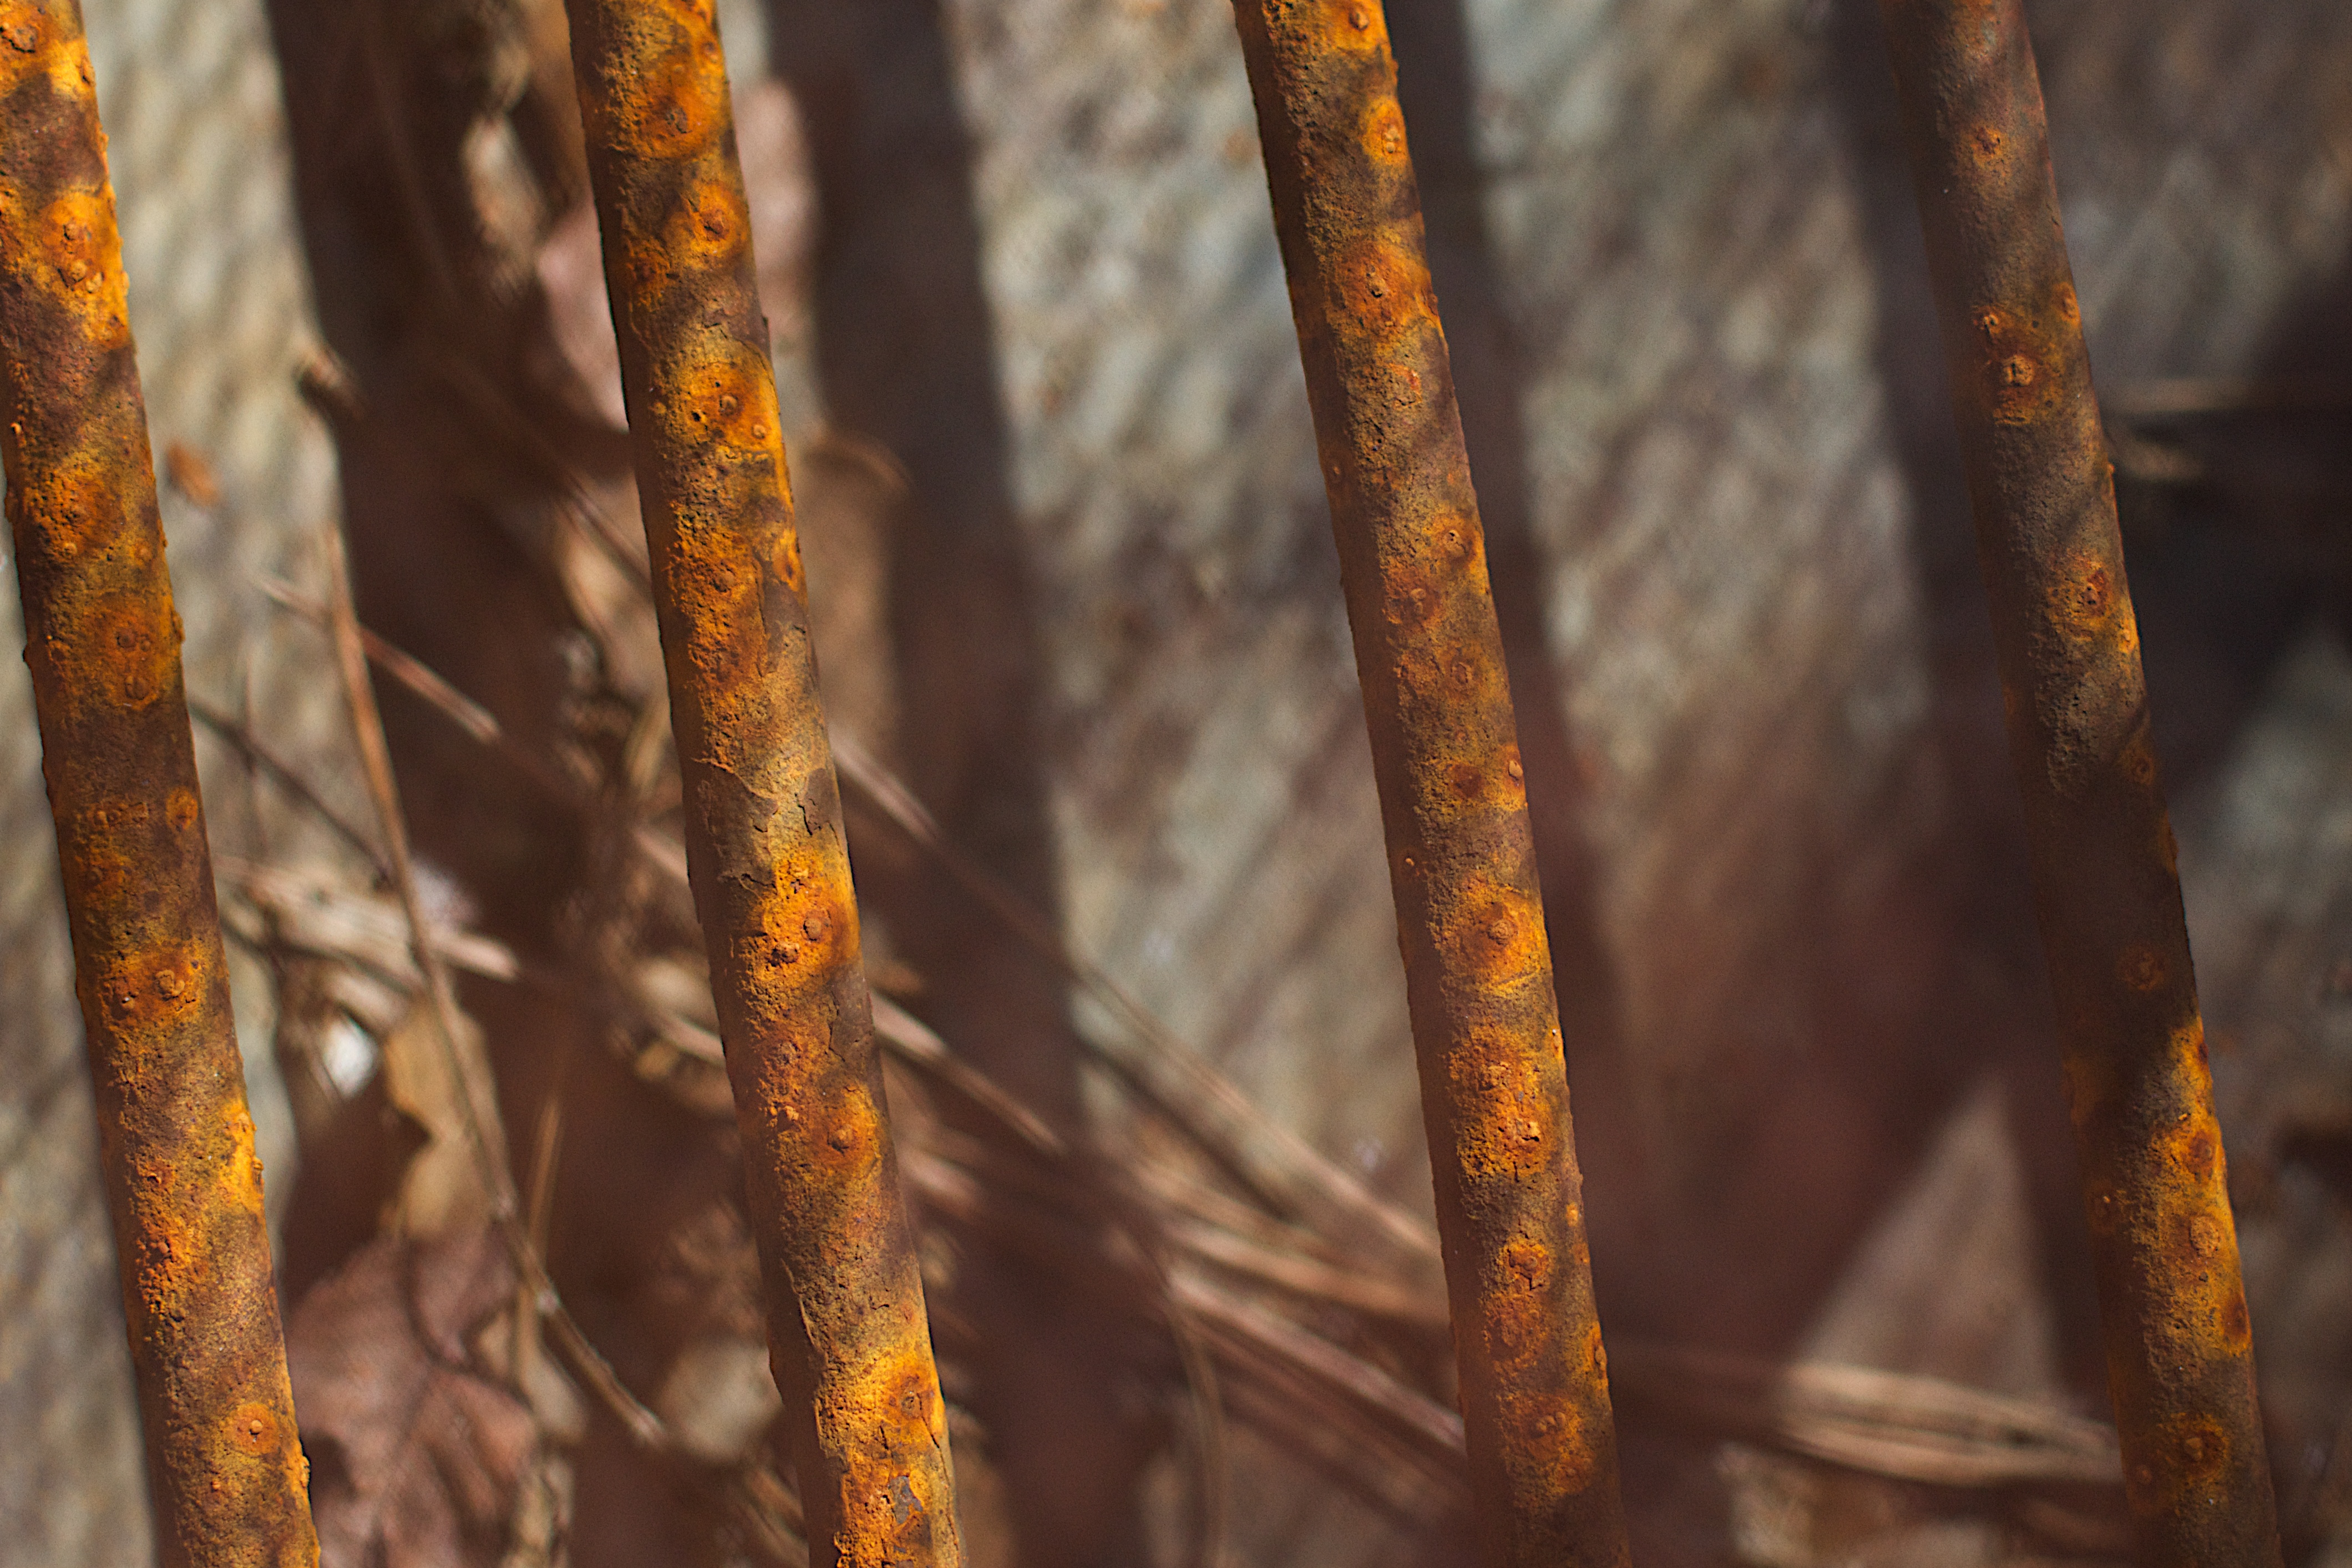
tree, nature, forest, branch, winter, plant, wood, sunlight, leaf, trunk, wildlife, rust, autumn, season, close up, habitat, natural environment, plant stem, woody plant